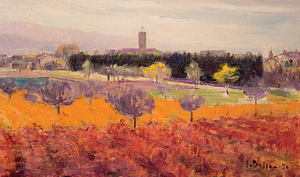
Louis Delfau Lumières en Roussillon
Louis Delfau, dit Lluís Delfau en catalan, né à Olette le 20 juin 1871 et mort à Perpignan le 14 septembre 1937, est un peintre français.